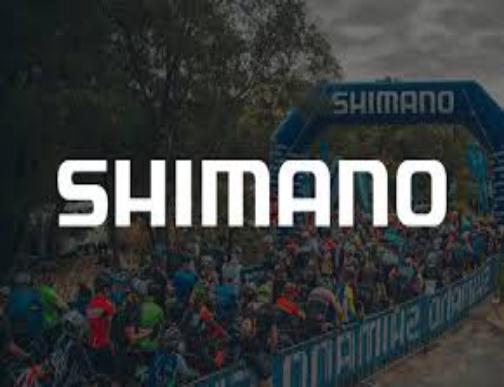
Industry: Others